Abu Ghosh

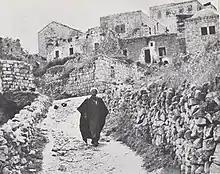
Abu Ghosh village in 1948-1951

During the early years of the State of Israel the village was subjected to repeated searches by the army and anyone who had not registered as resident in November 1948 could be expelled. One case attracted a lot of public criticism. In June 1950, the IDF and police deported 105 men and women believed to be "infiltrators" to Jordan. In an open letter to the Knesset, the inhabitants of Abu Ghosh claimed that the army had "surrounded our village, and taken our women, children and old folk, and thrown them over the border and into the Negev Desert, and many of them died in consequence, when they were shot [trying to make their way back across] the borders." The letter further stated that they woke up to "shouts blaring over the loudspeaker announcing that the village was surrounded and anyone trying to get out would be shot. ... The police and military forces then began to enter the houses and conduct meticulous searches, but no contraband was found. In the end, using force and blows, they gathered up our women, and old folk and children, the sick and the blind and pregnant women. These shouted for help but there was no saviour. And we looked on and were powerless to do anything save beg for mercy. Alas, our pleas were of no avail... They then took the prisoners, who were weeping and screaming, to an unknown place, and we still do not know what befell them."